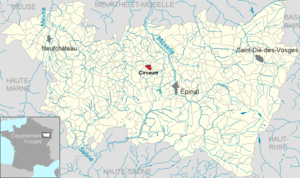
Circourt dans le département des Vosges, Lorraine, France
Circourt est une commune française située dans le département des Vosges, en région Grand Est. Il convient de la distinguer de la commune de Circourt-sur-Mouzon proche de Neufchâteau.